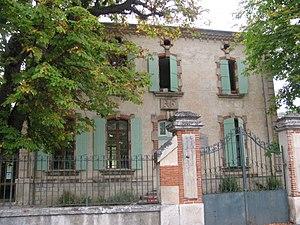
Mairie à Crupies
Crupies est une commune française située dans le département de la Drôme en région Auvergne-Rhône-Alpes.